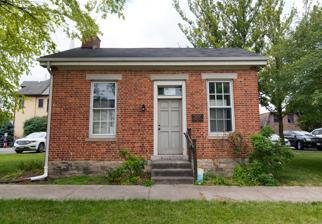
Building: Sullivant Land Office
Country: United States of America
Year built: 1822
Historic house in Ohio, United States United States historic place Lucas Sullivant Building U.S. National Register of Historic Places Columbus Register of Historic Properties Map of the building's original and present locations Location 13 N Gift St. (formerly 714 W. Gay St.), Columbus, Ohio Coordinates 39°57′38.653″N 83°0′57.704″W / 39.96073694°N 83.01602889°W / 39.96073694; -83.01602889 Built c. 1822 NRHP reference No. 73001439 CRHP No. CR-40 Significant dates Added to NRHP March 20, 1973 Designated CRHP August 1, 1985 The Sullivant Land Office is a historic building in the East Franklinton neighborhood of Columbus, Ohio . It was listed on the National Register of Historic Places in 1973 and the Columbus Register of Historic Properties , along with the Gen. William Henry Harrison Headquarters , in 1985. The small brick building was built c. 1822. Its original use was as a single-room real estate office, although it was later expanded. At the time of construction, Lucas Sullivant was selling and giving away pieces of land, and Franklinton became the county seat of Franklin County. The building is the only remaining structure associated with Lucas Sullivant in the Franklinton area. In the early 1980s, the Columbus Recreation and Parks Department moved the building from its original location at 714 W. Gay St. to 13 N Gift St., behind the William Henry Harrison house. The move was prompted because the building was endangered in its original location, with vandalism, deterioration, and plans to create a parking lot for a car dealership on the site. See also National Register of Historic Places listings in Columbus, Ohio References